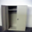
Label: wardrobe